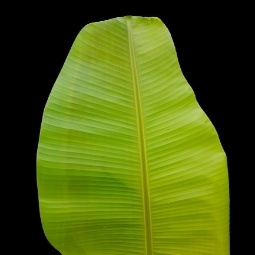
Label: Zinc